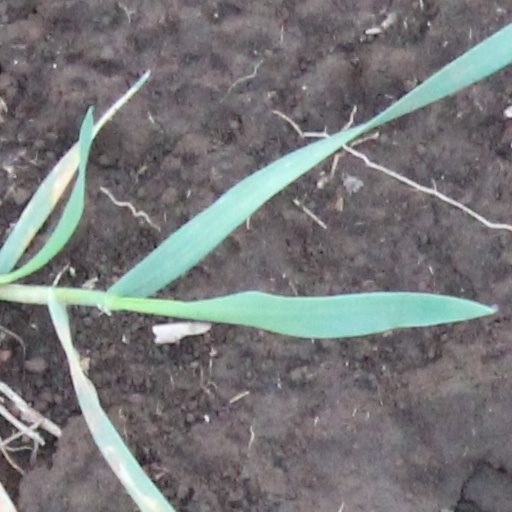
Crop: wheat